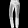
Label: Trouser